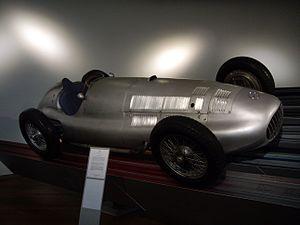
Le Grand Prix automobile de Pau est une épreuve de course automobile disputée chaque année sur le Circuit de Pau-Ville, tracée dans les rues de Pau, dans le département des Pyrénées-Atlantiques, en France.
Richard John Beattie-Seaman dit Richard Seaman et surnommé Dick Seaman, né le 4 février 1913 à Chichester et mort le 25 juin 1939 à Spa, est un pilote automobile britannique. Considéré comme l'un des meilleurs, sinon comme le meilleur pilote de Grand Prix britannique de l'entre-deux-guerres, il s'impose comme le meilleur coureur de l'année 1936 sur voiturettes puis rejoint Daimler-Benz AG entre 1937 et 1939 avec qui il remporte une Grande Épreuve, le Grand Prix d'Allemagne en 1938. Il trouve la mort lors du Grand Prix de Belgique 1939.